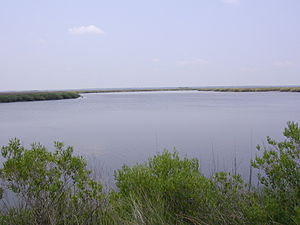
Fort Frederica / Historie
Mackay River som fortet ligger ved.
Fort Frederica er et tidligere engelsk fort på St. Simons Island nær byen Brunswick ved Georgias kyst i USA. I 1936 blev resterne af fortet udpeget som National Monument. Fortet blev anlagt i 1736 af James Ogglethorpe med det formål at beskytte den britiske koloni Georgia mod angreb fra de spanske kolonister i Florida.